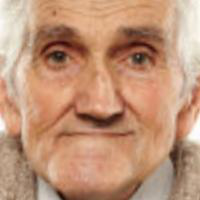
Age group: age 80 +